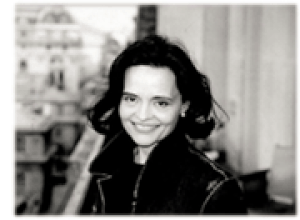
Marie-Odile Beauvais, écrivain